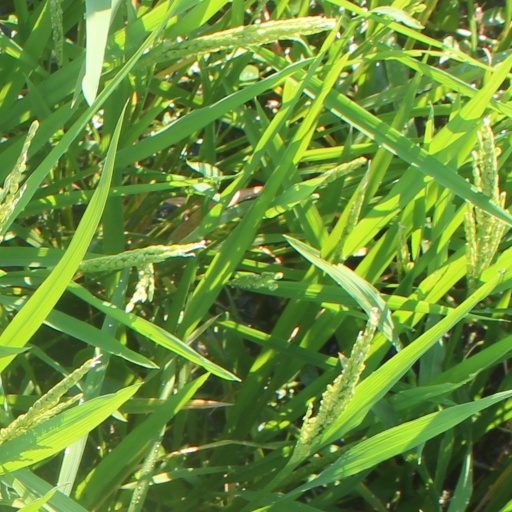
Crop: rice